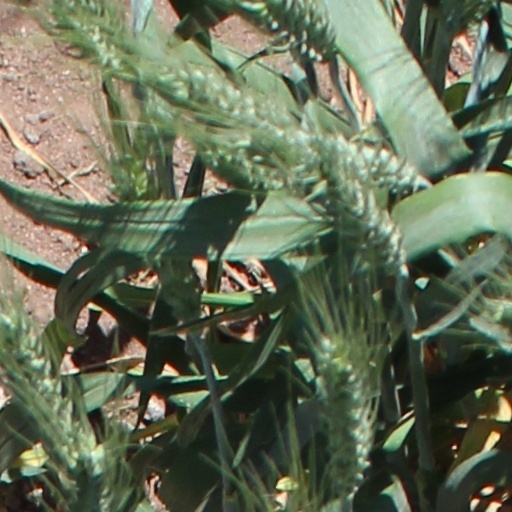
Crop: wheat